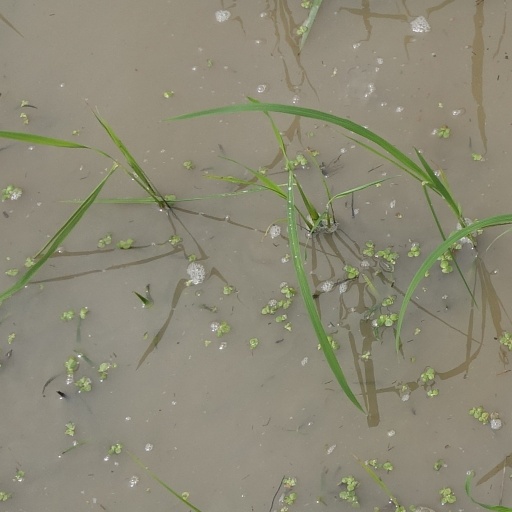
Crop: rice